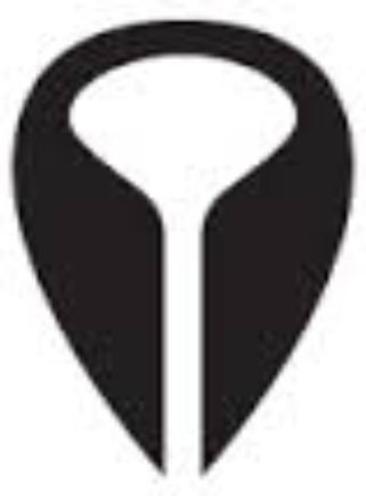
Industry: Electronic